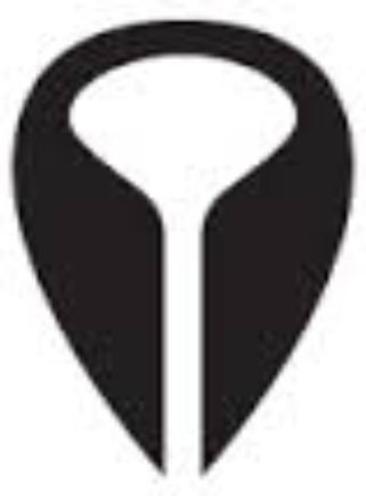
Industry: Electronic